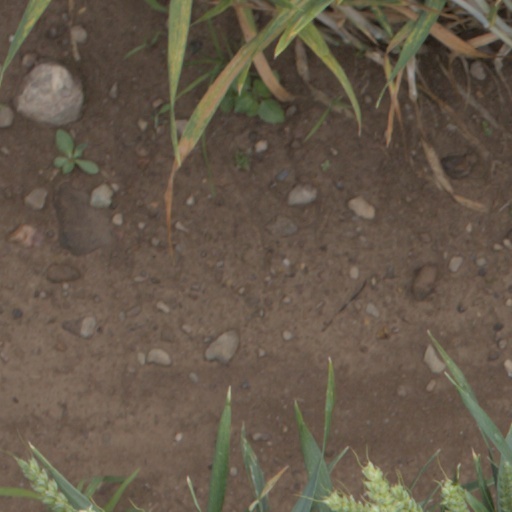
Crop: wheat